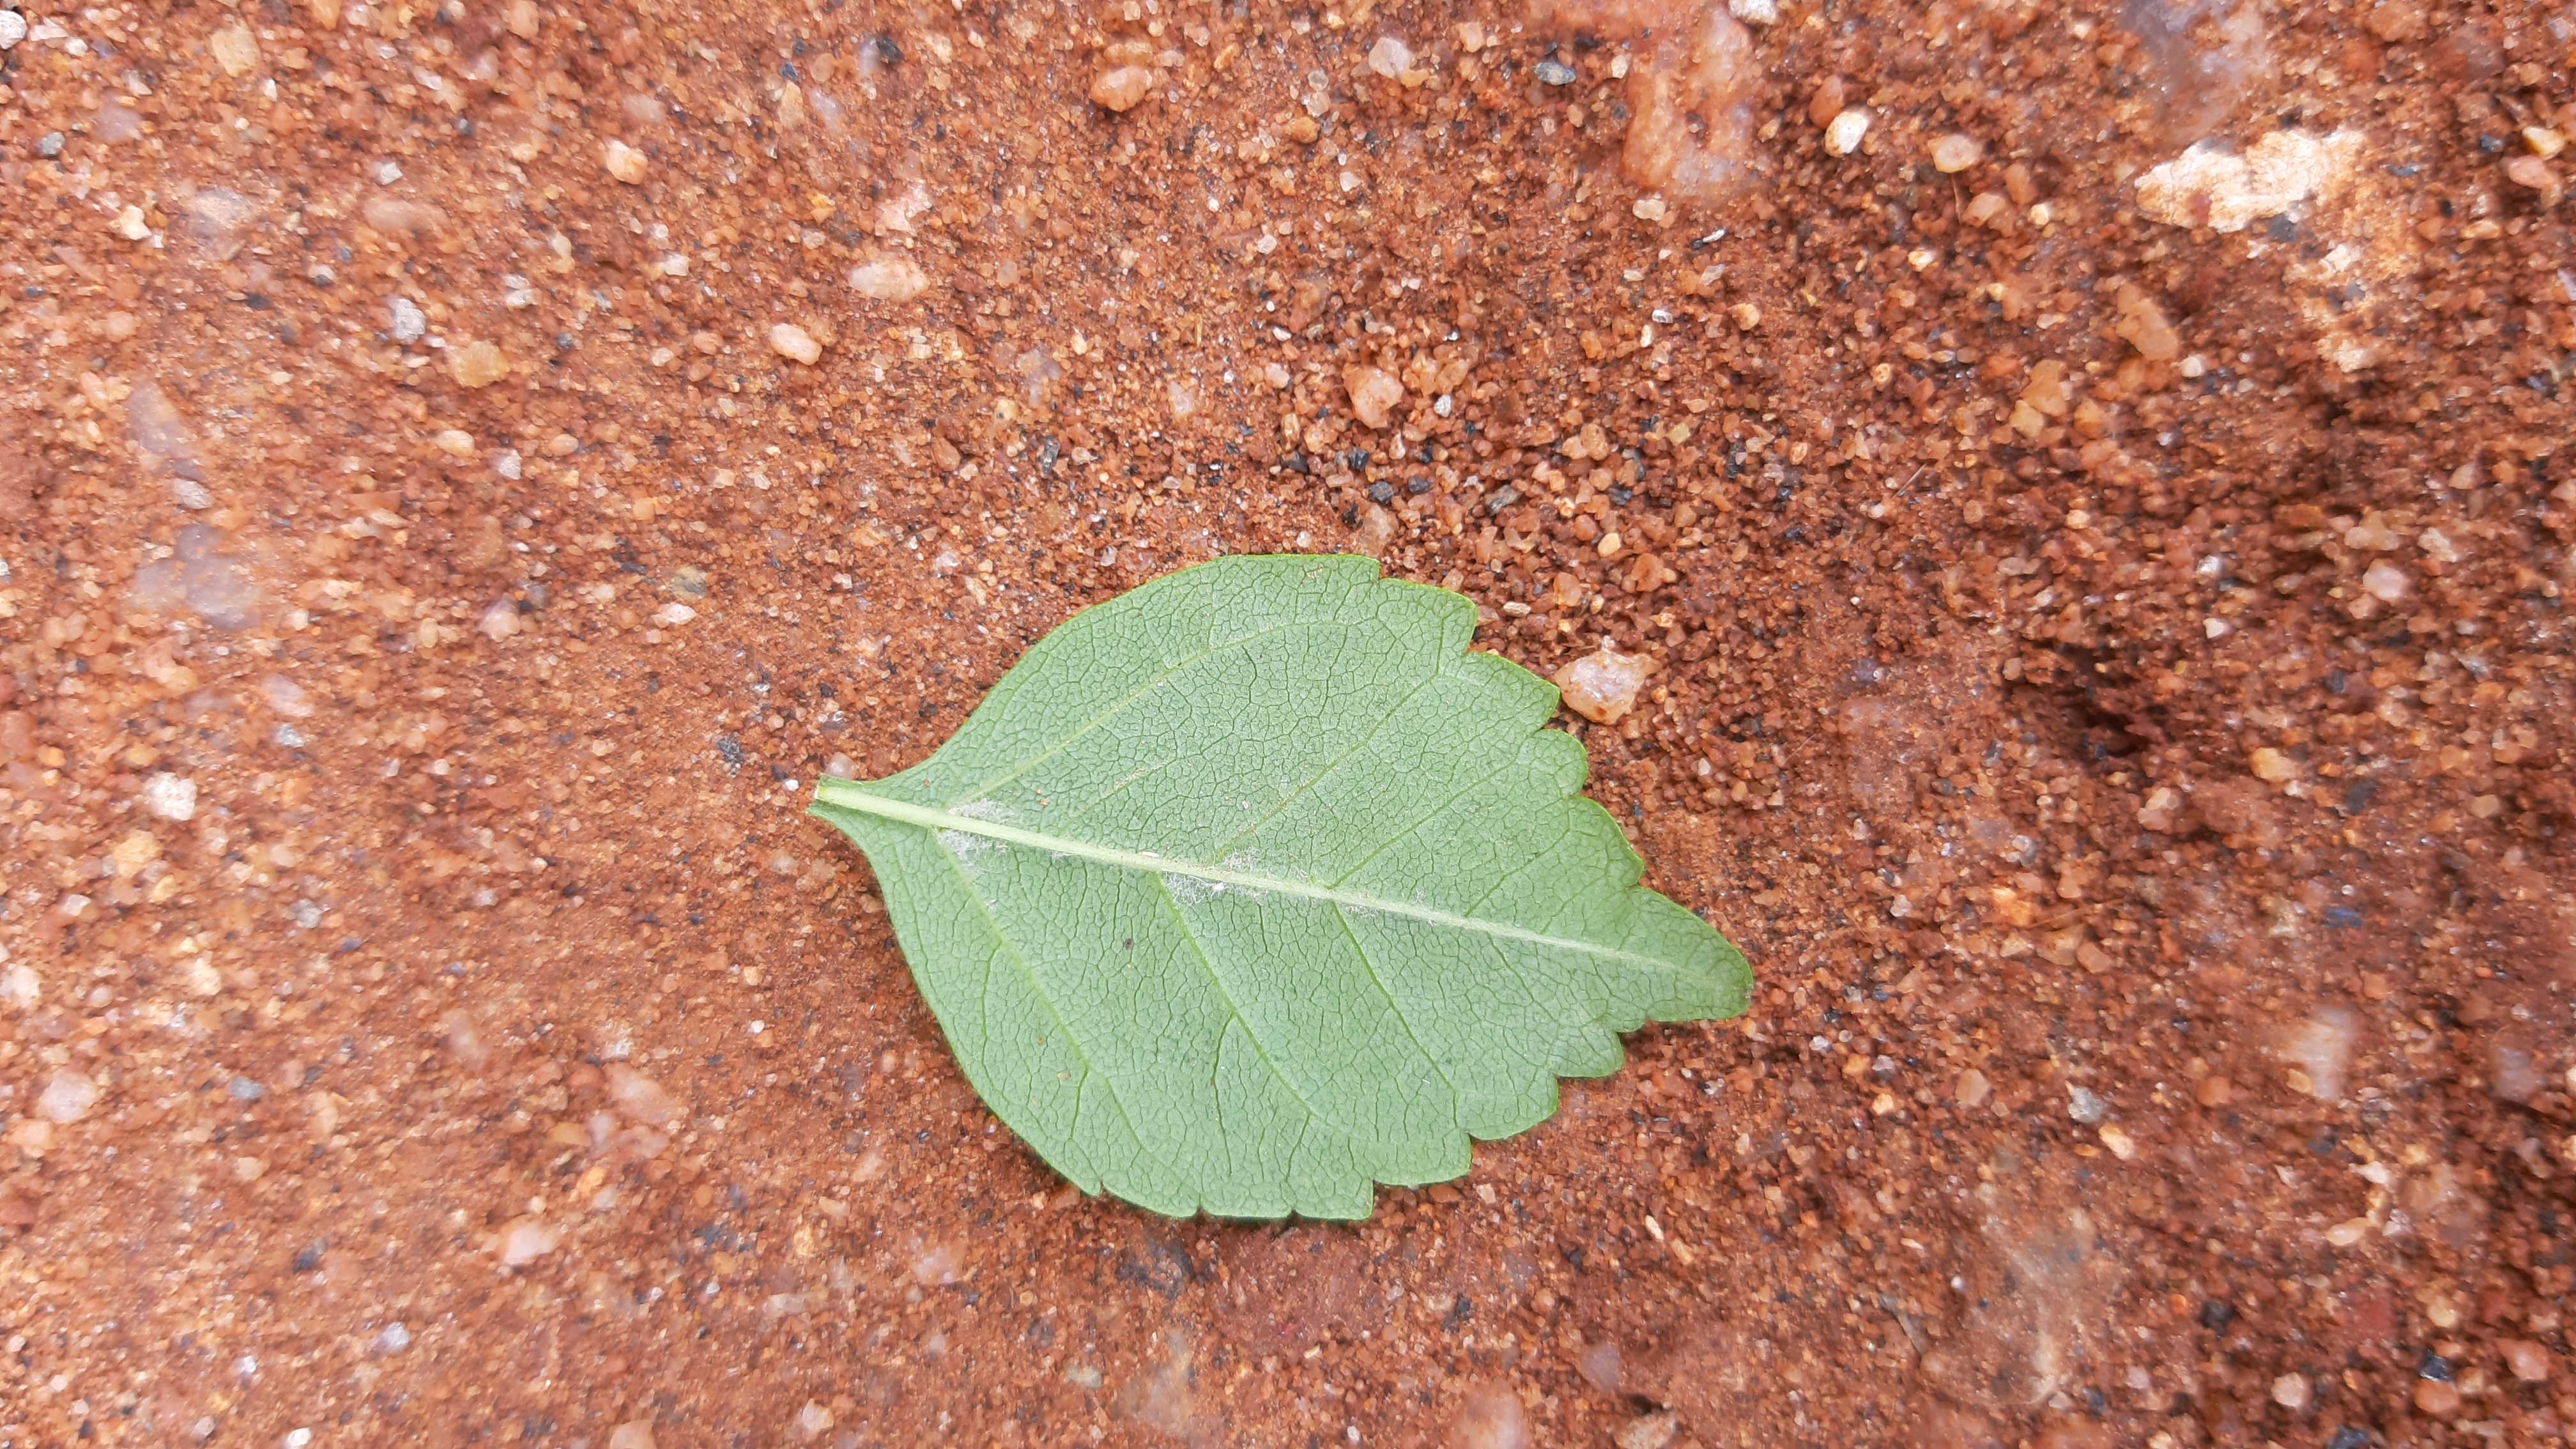
Plant: Tecoma